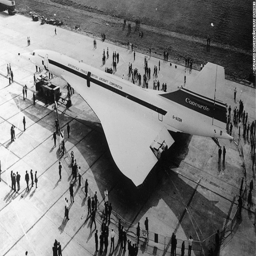
once at the forefront of aviation , airline ordered supersonic jets .